All Saints, Chingford

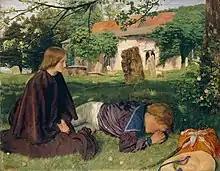
"Home from Sea" by Arthur Hughes was painted in the summer of 1856 in the churchyard at All Saints, Chingford.

The first mention of the church was in 1181 when the advowson (the right to nominate the parish priest) was given to the local lord of the manor, although between 1207 and 1308, that right was held by the Knights Templars. The north wall of the nave probably dates from the 12th century, while the south aisle and arcade are from the late 13th century. The bell tower was added in about 1400. A will of 1460 mentions the construction of a new chancel, and another in 1467 provided for the repair of the aisle. A porch was built early in the 16th century. In 1547, the churchwardens had to pawn a chalice and cross to replace the roof and make other repairs.